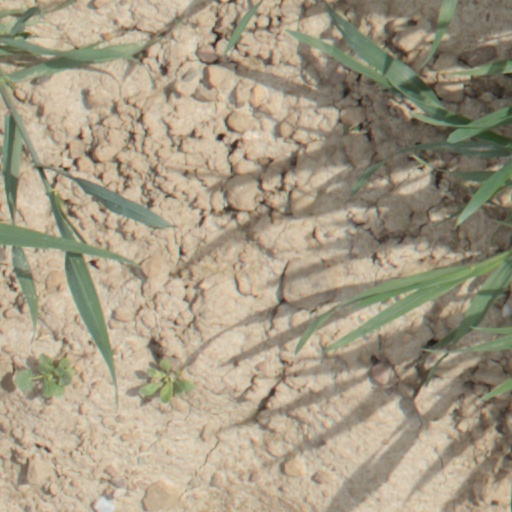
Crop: wheat